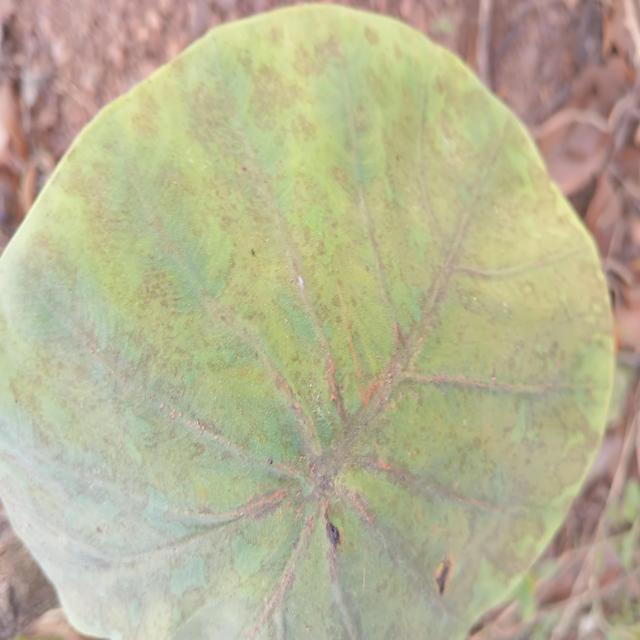
Label: Early_Blight